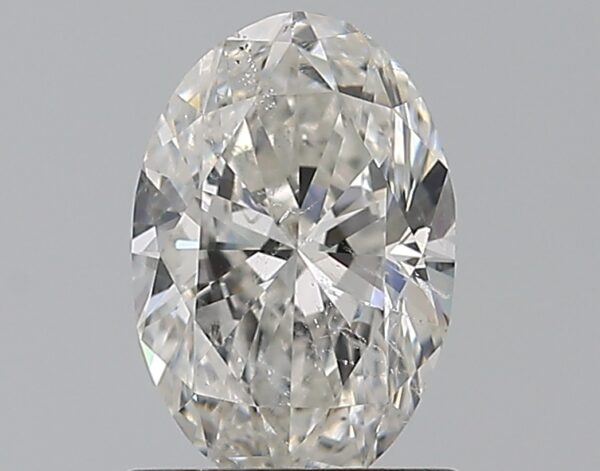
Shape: oval
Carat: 0.9
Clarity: SI2
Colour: H
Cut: VG
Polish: EX
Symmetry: VG
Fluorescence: F
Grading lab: GIA
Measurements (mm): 7.73 x 5.17 x 3.23